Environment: real
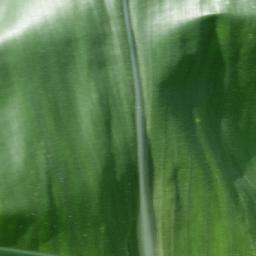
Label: healthy